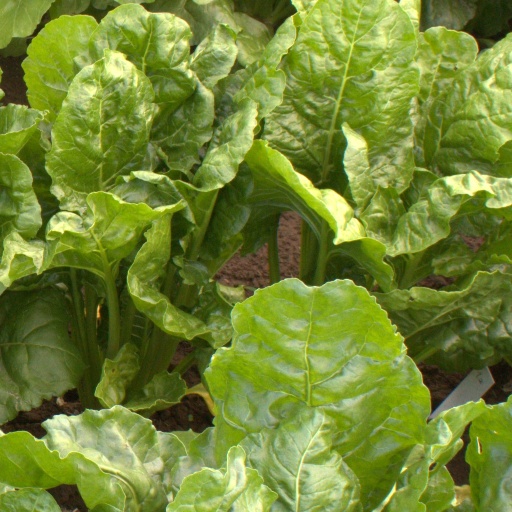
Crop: sugar beet